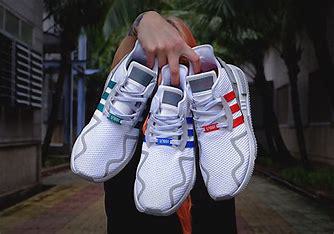
Brand: Adidas
Model: EQT Cushion Adv